Kan ar Bobl

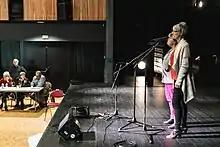
Two singers in Lesneven (preselections 2019).

Kan ar Bobl (Breton for "Song of the people") is a Breton music competition created in 1973, that takes place in Lorient as part of the Festival Interceltique de Lorient. It was the brainchild of Polig Montjarret.